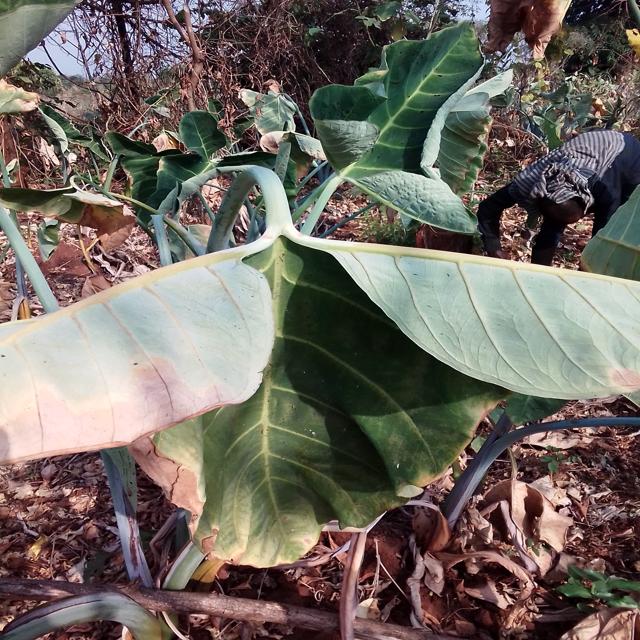
Label: Early_Blight